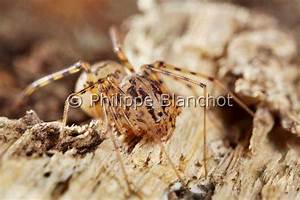
Label: ragno